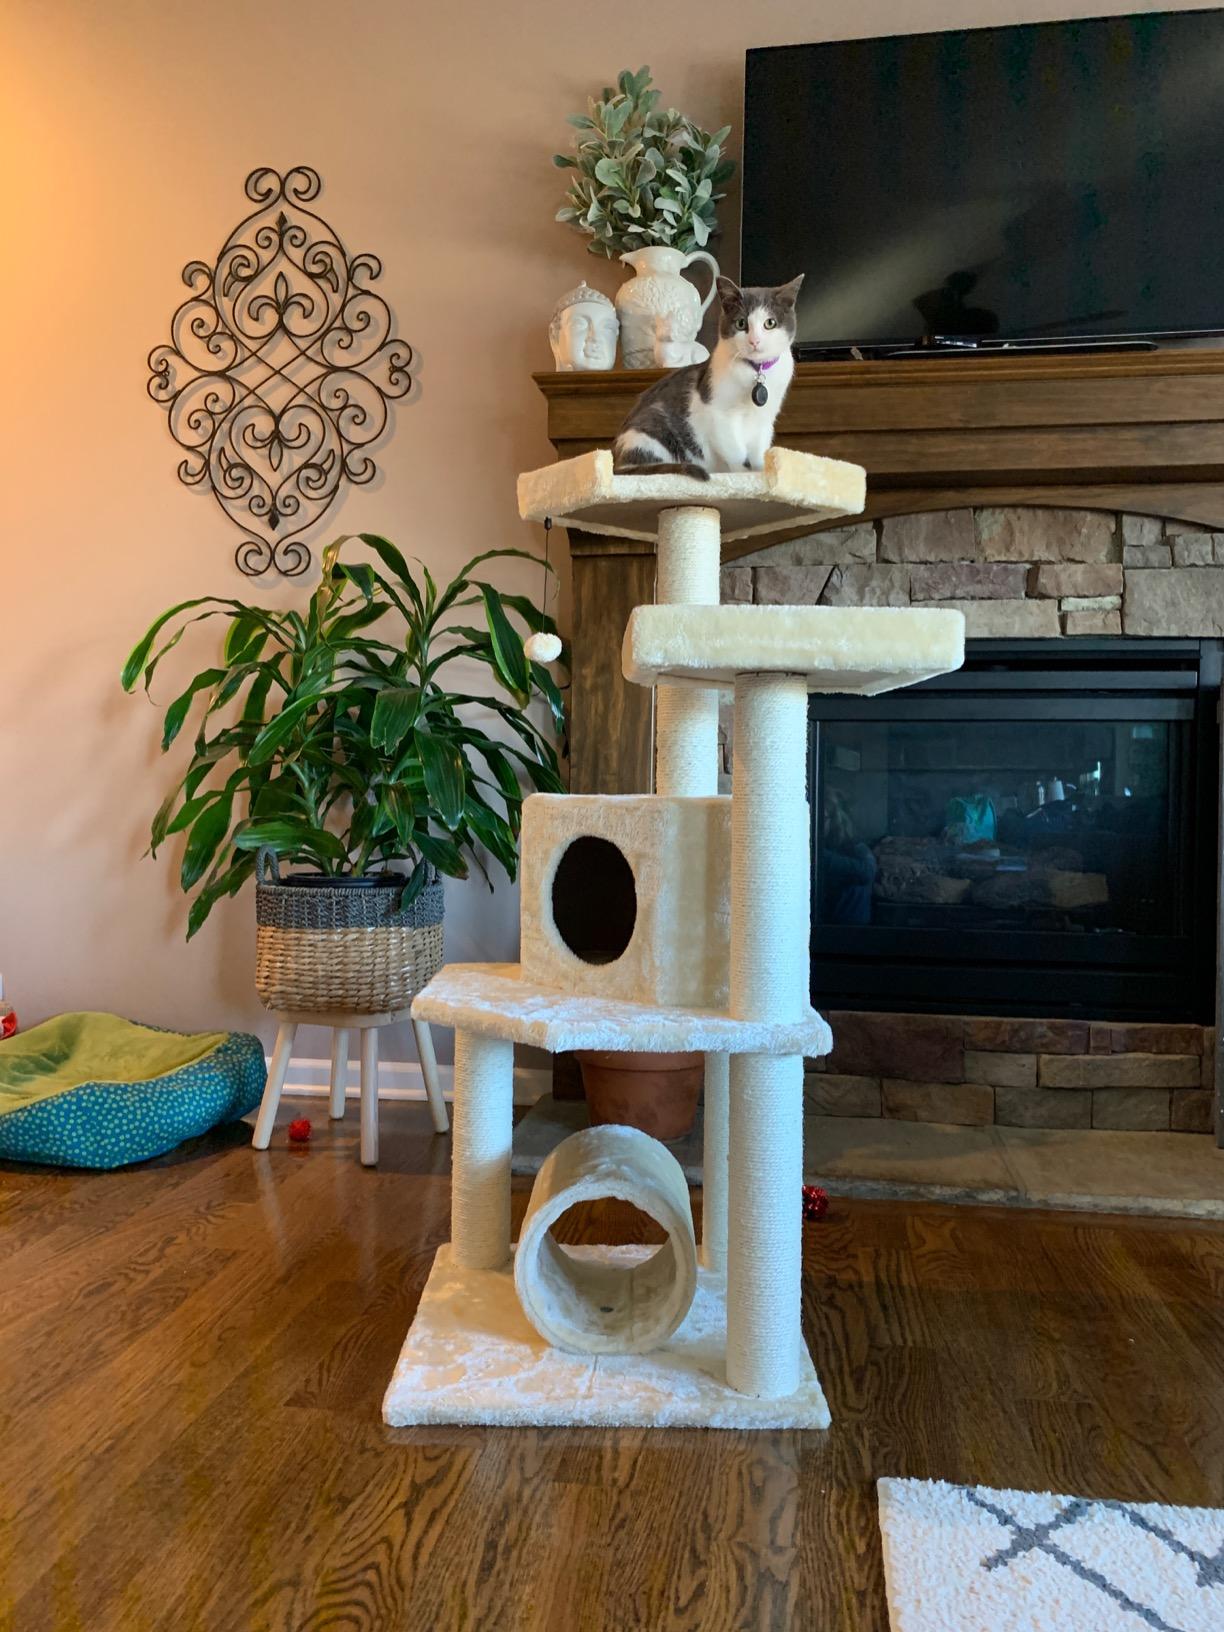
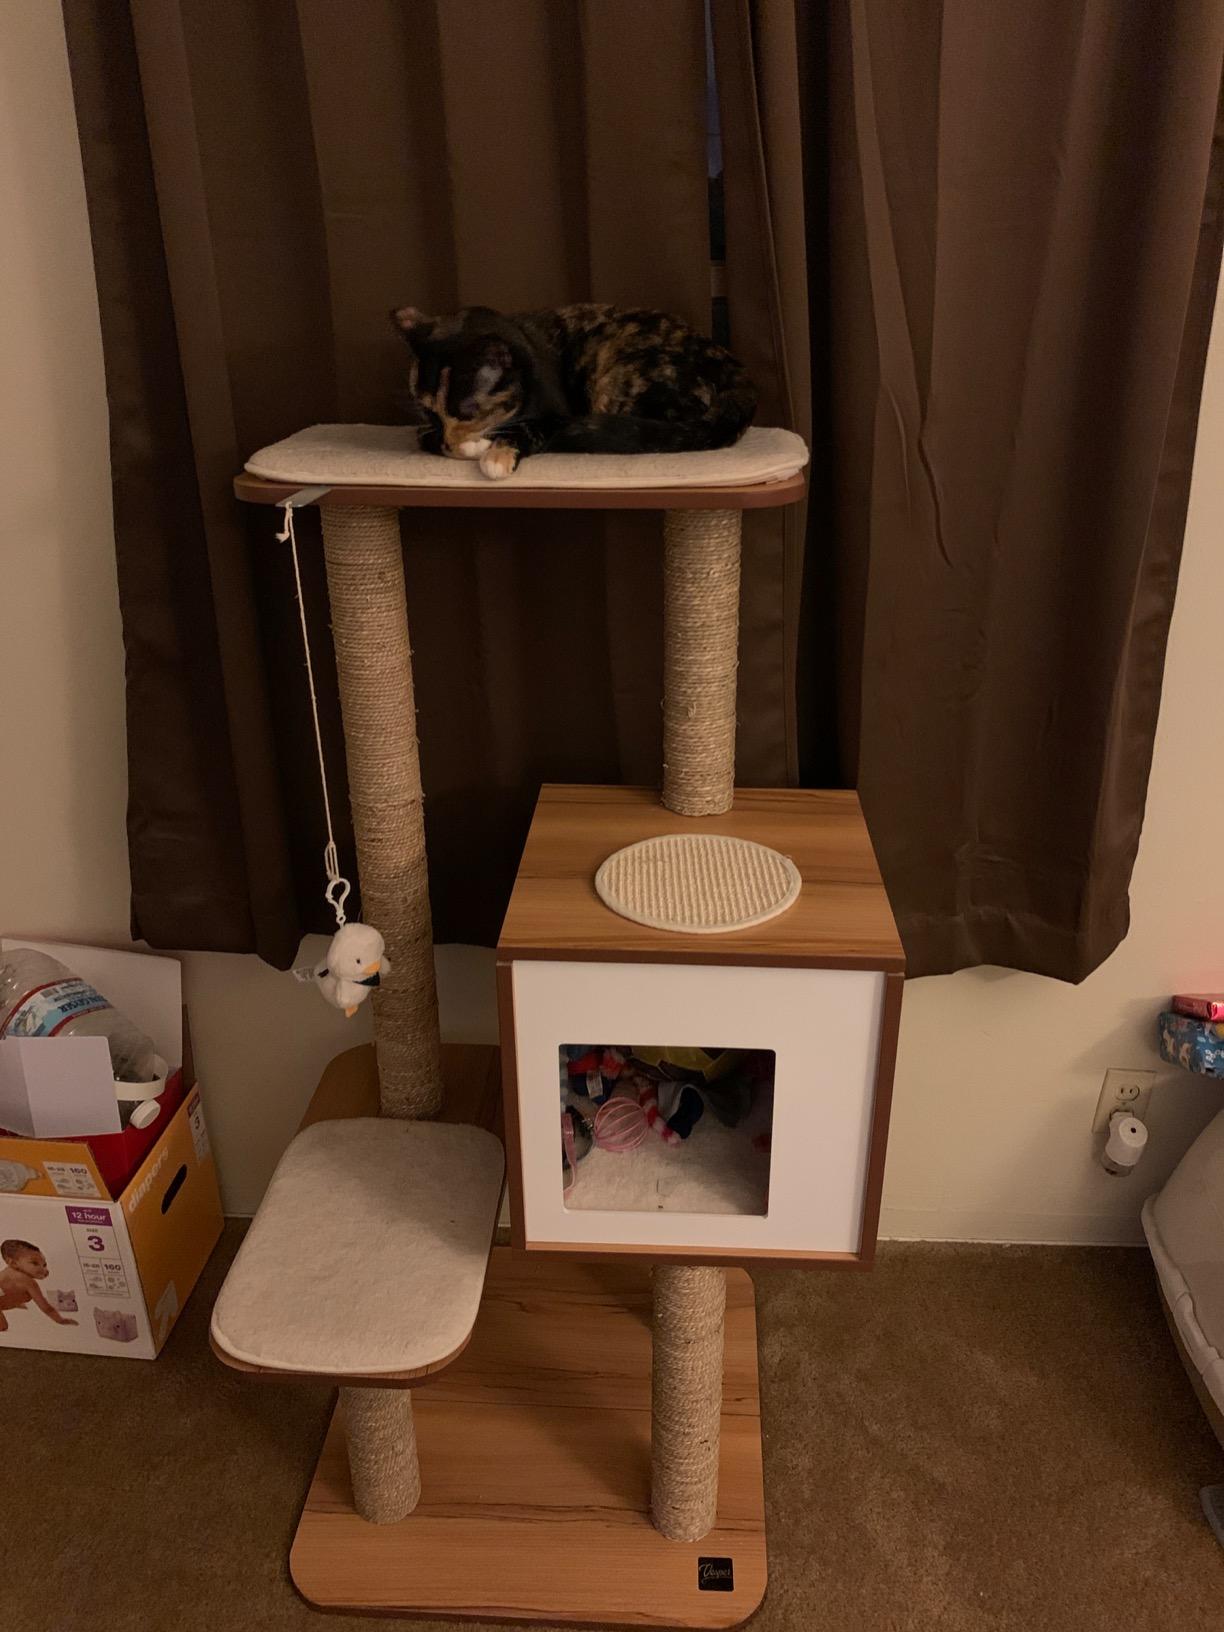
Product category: items_cat tree
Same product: no